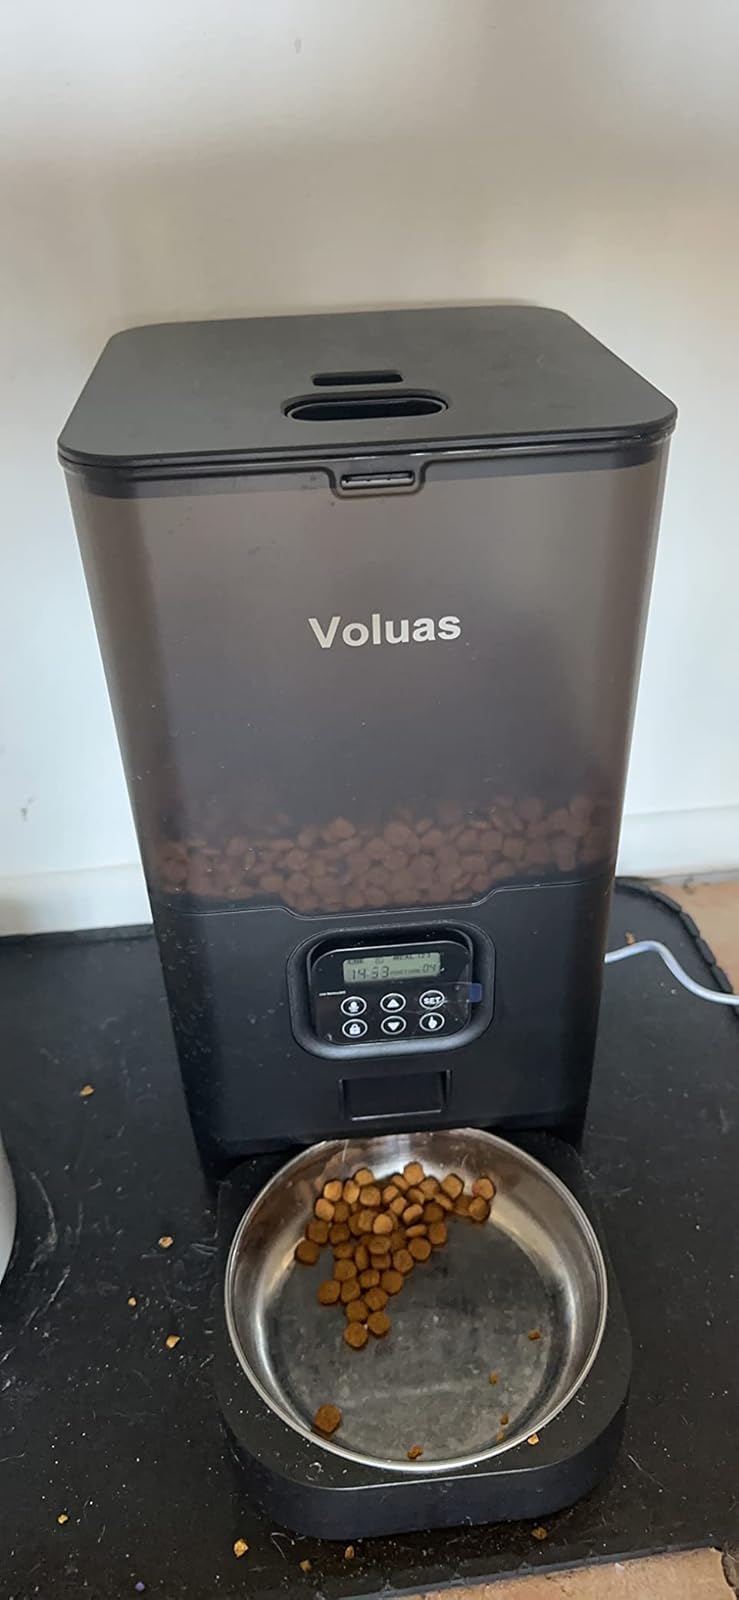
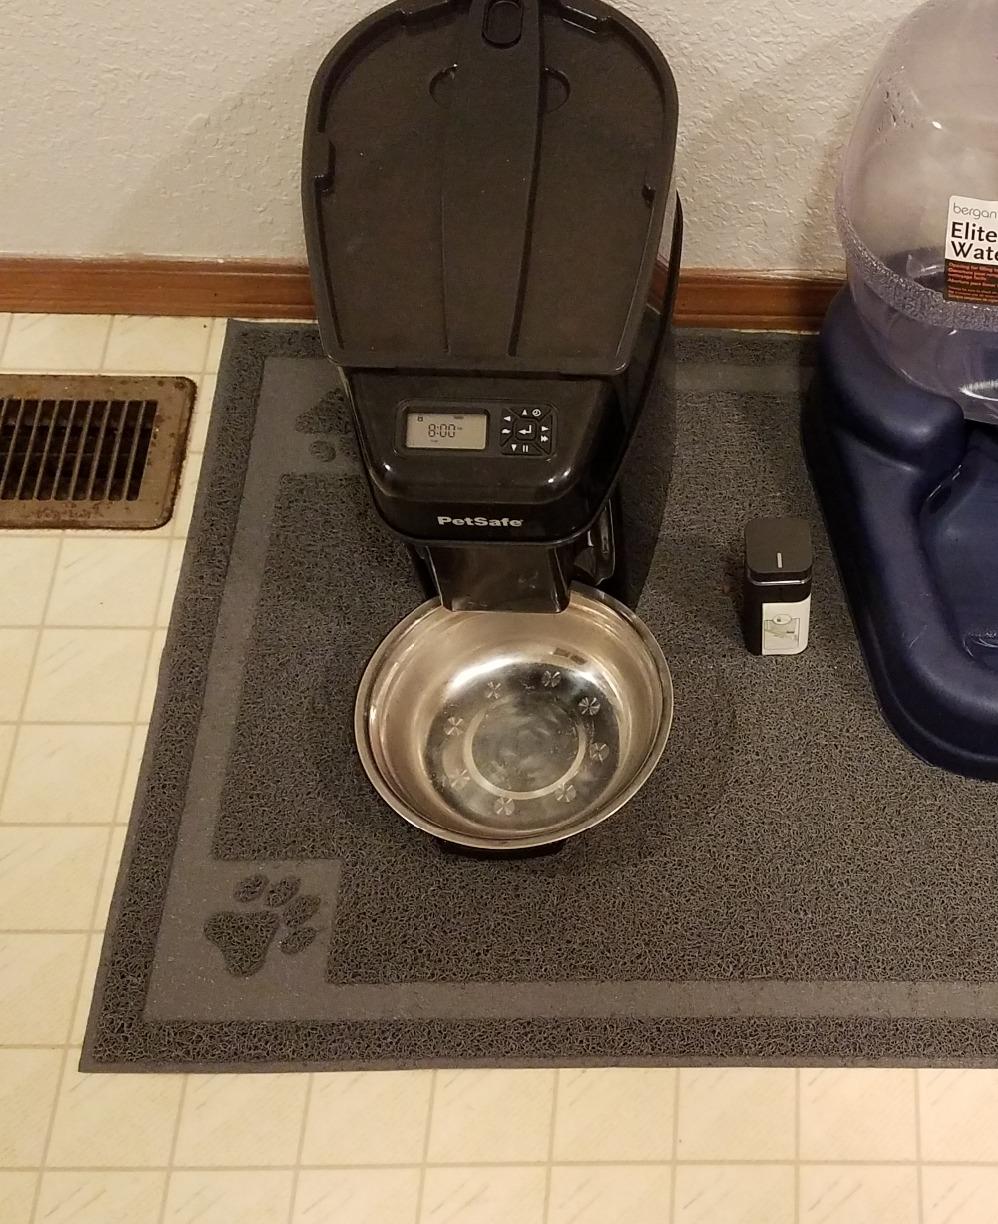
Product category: items_feeder
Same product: no